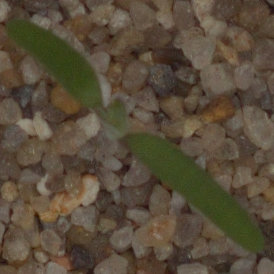
Label: fat_hen